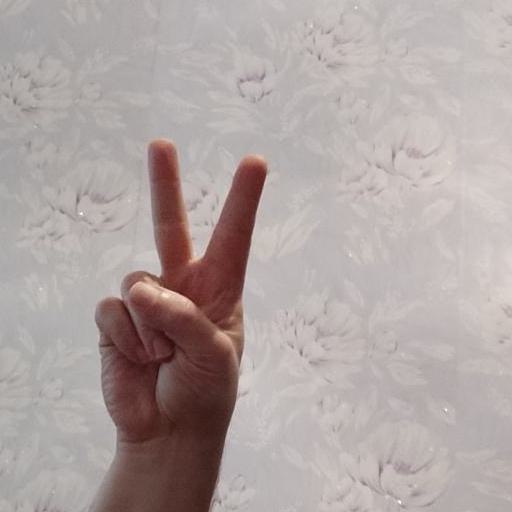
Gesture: peace